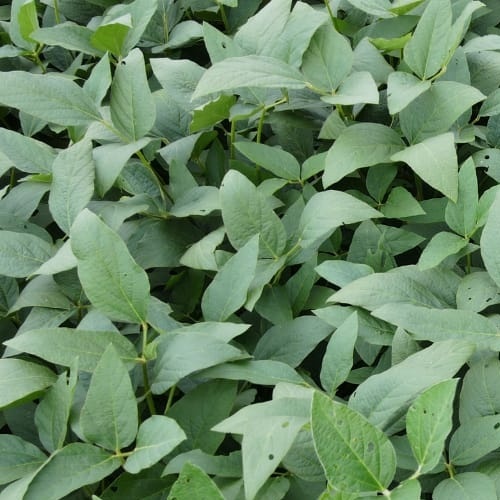
Label: Diabrotica_speciosa